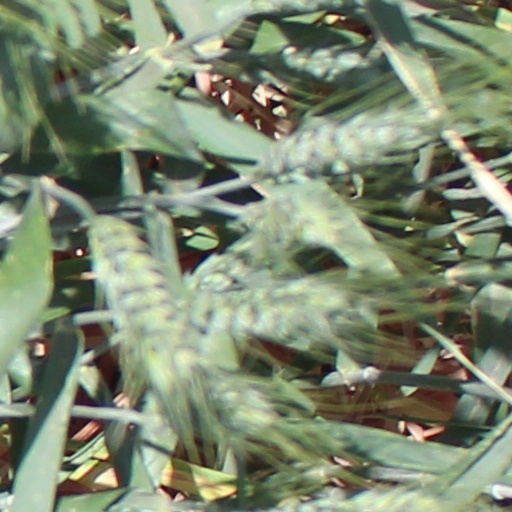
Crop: wheat